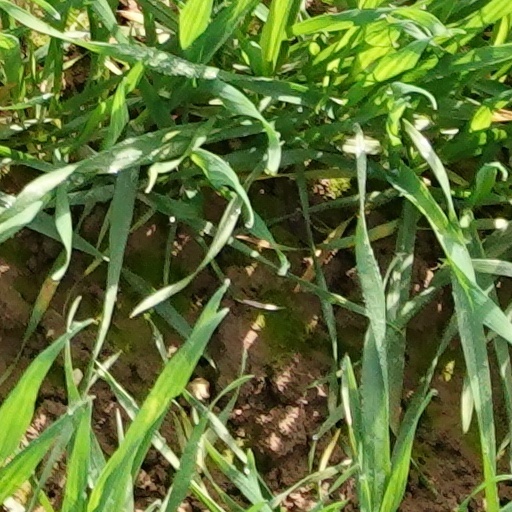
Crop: wheat